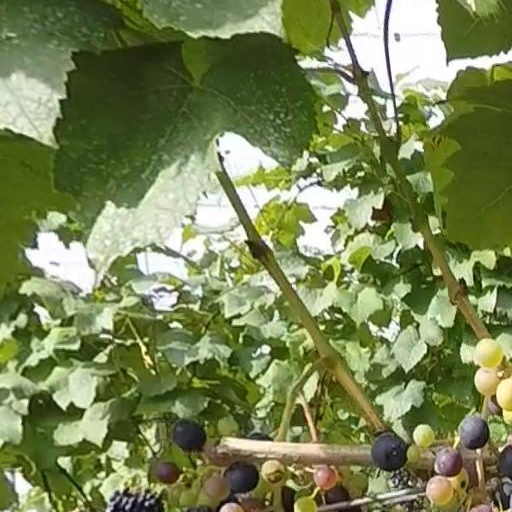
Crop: grape